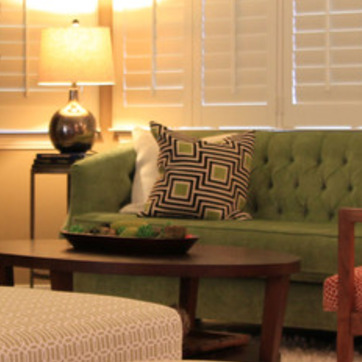
Material: fabric